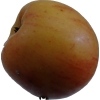
Label: apple